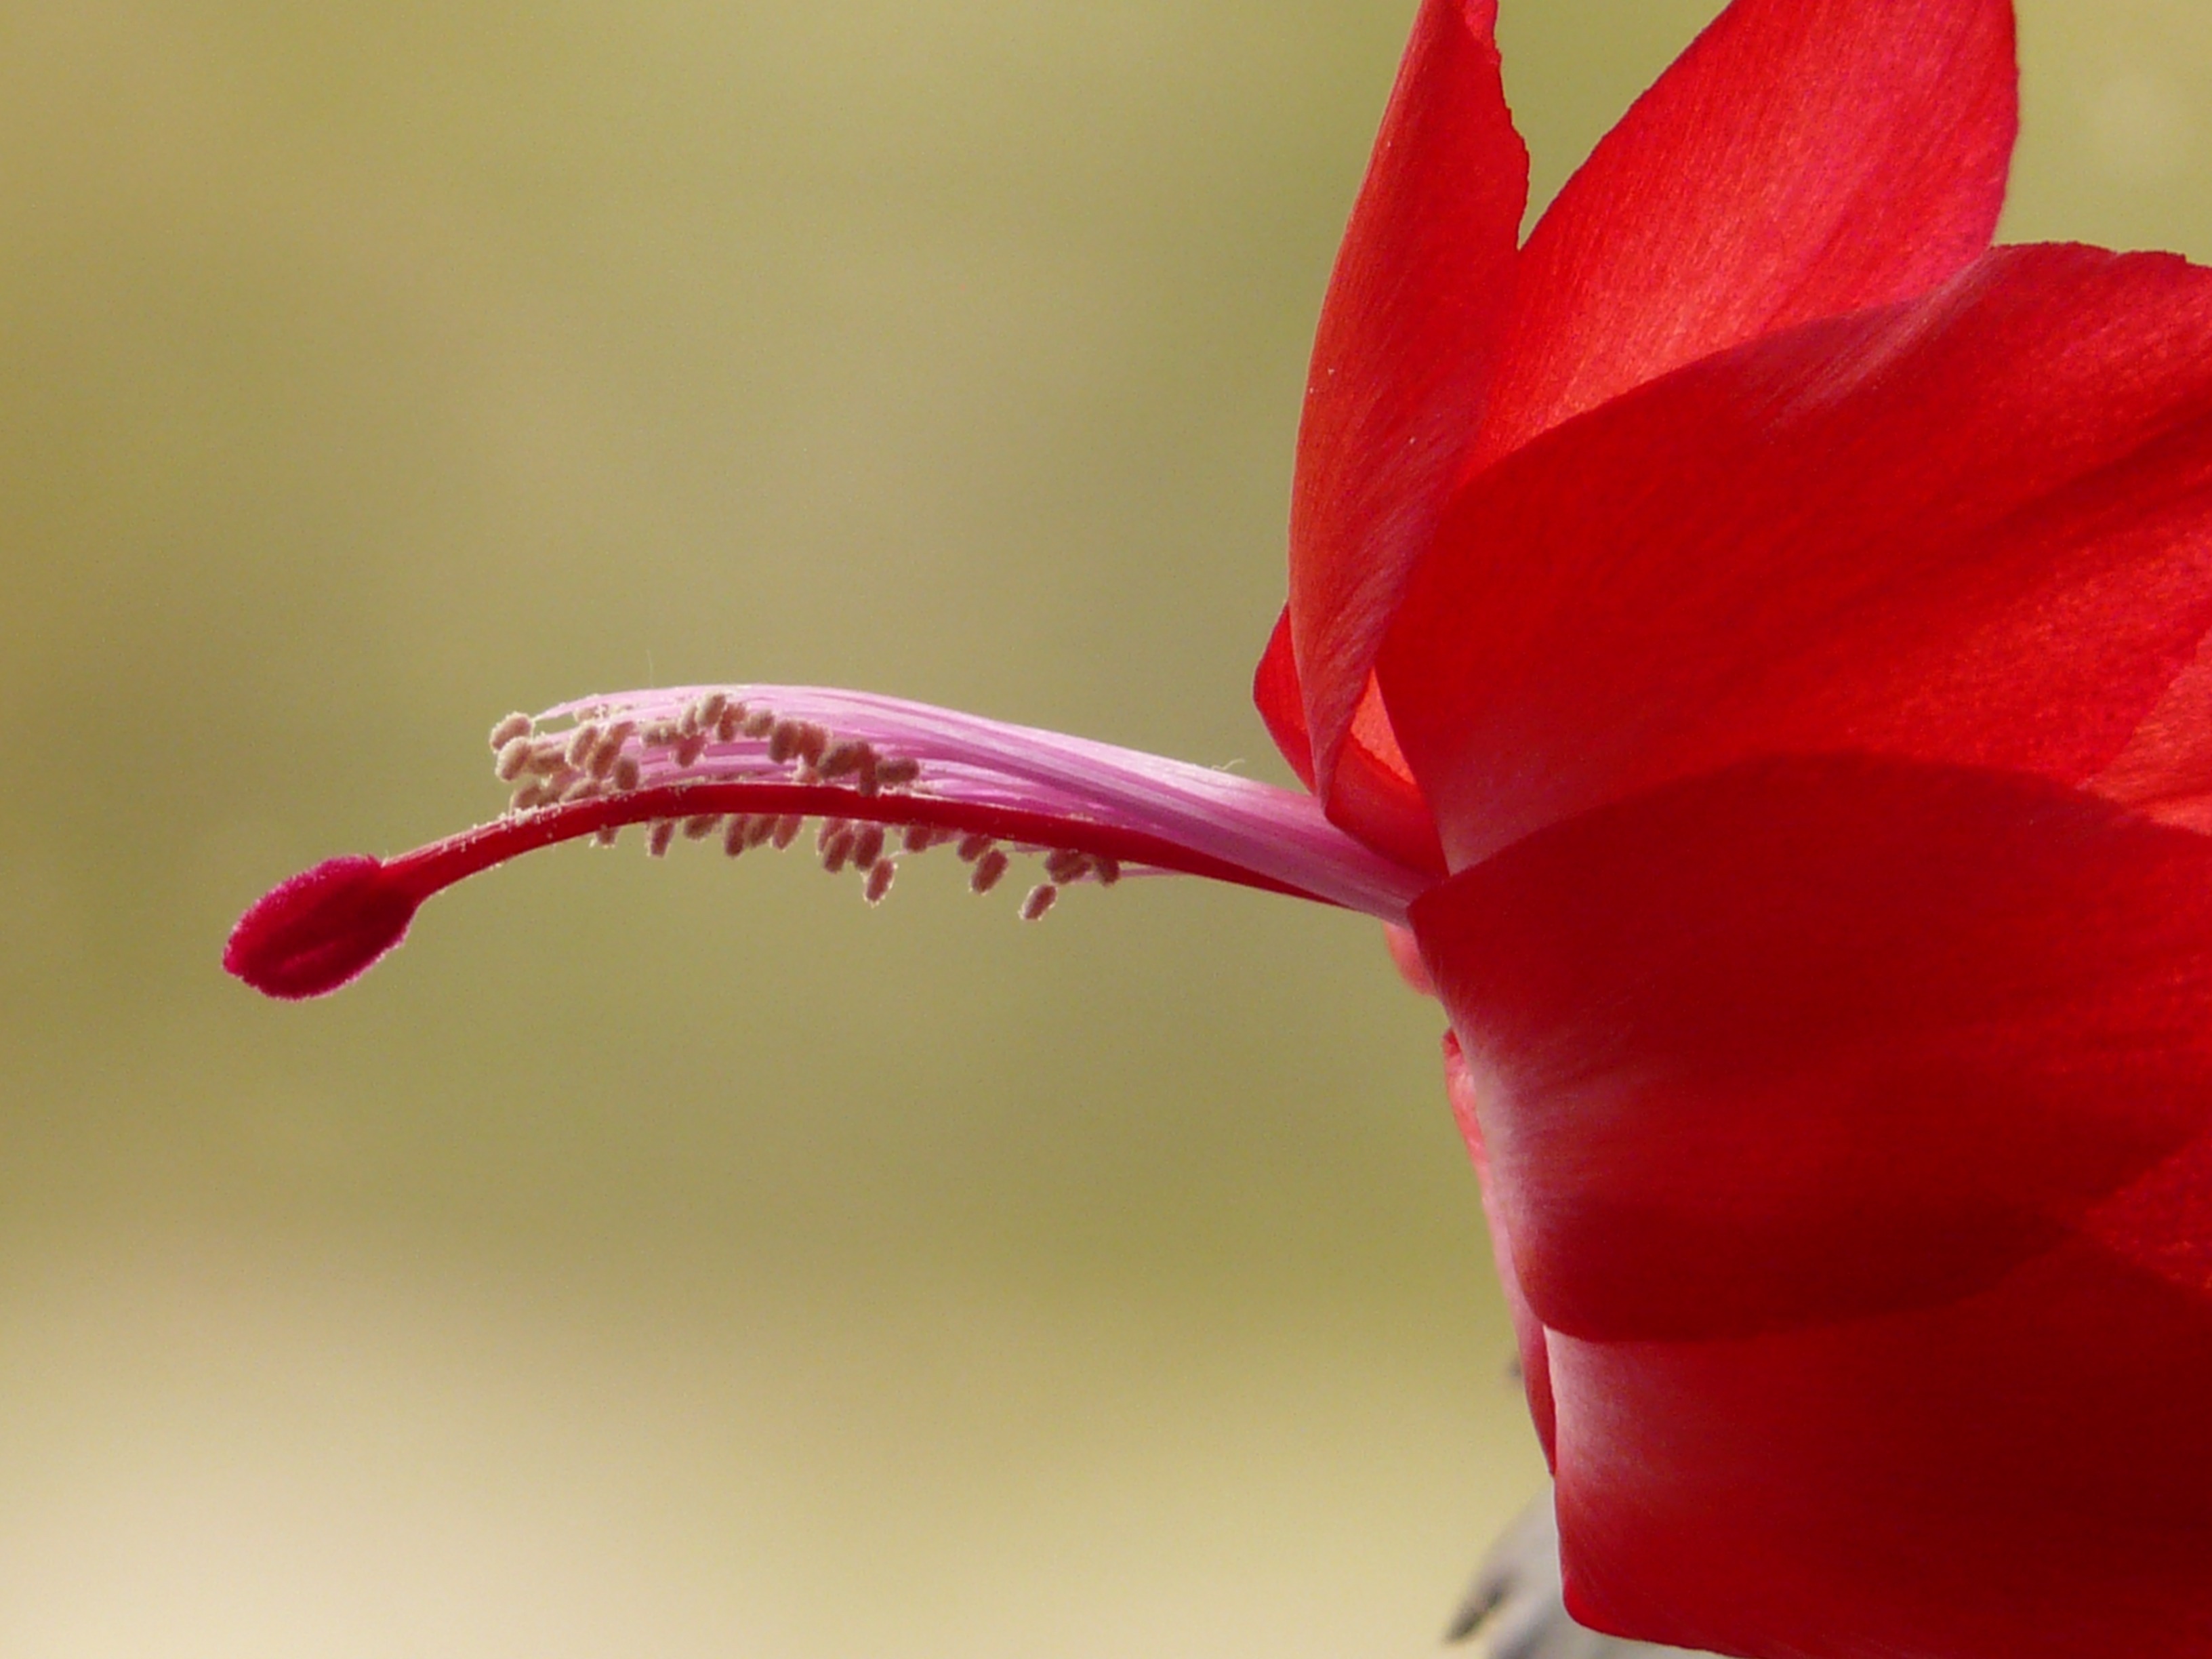
blossom, cactus, plant, photography, leaf, flower, petal, bloom, red, pink, flora, close up, cactaceae, stamen, macro photography, schlumbergera, ovary, flowering plant, cactus greenhouse, weihnachtskaktus, plant stem, land plant